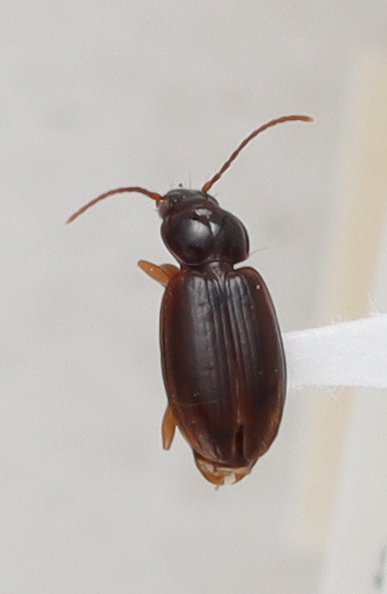
Scientific name: Trechus obtusus
Plot: 14
Trap: S
Collected: 20210908